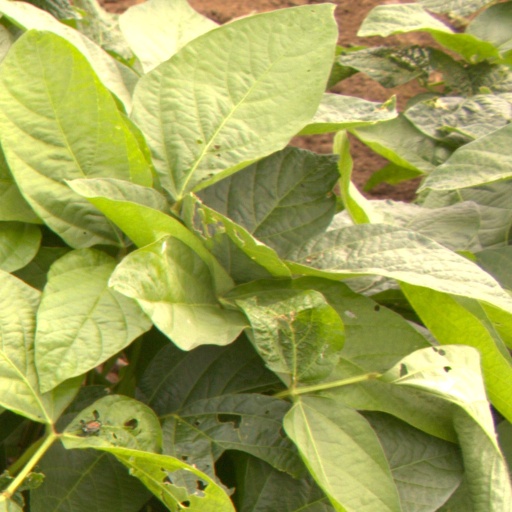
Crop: soybean